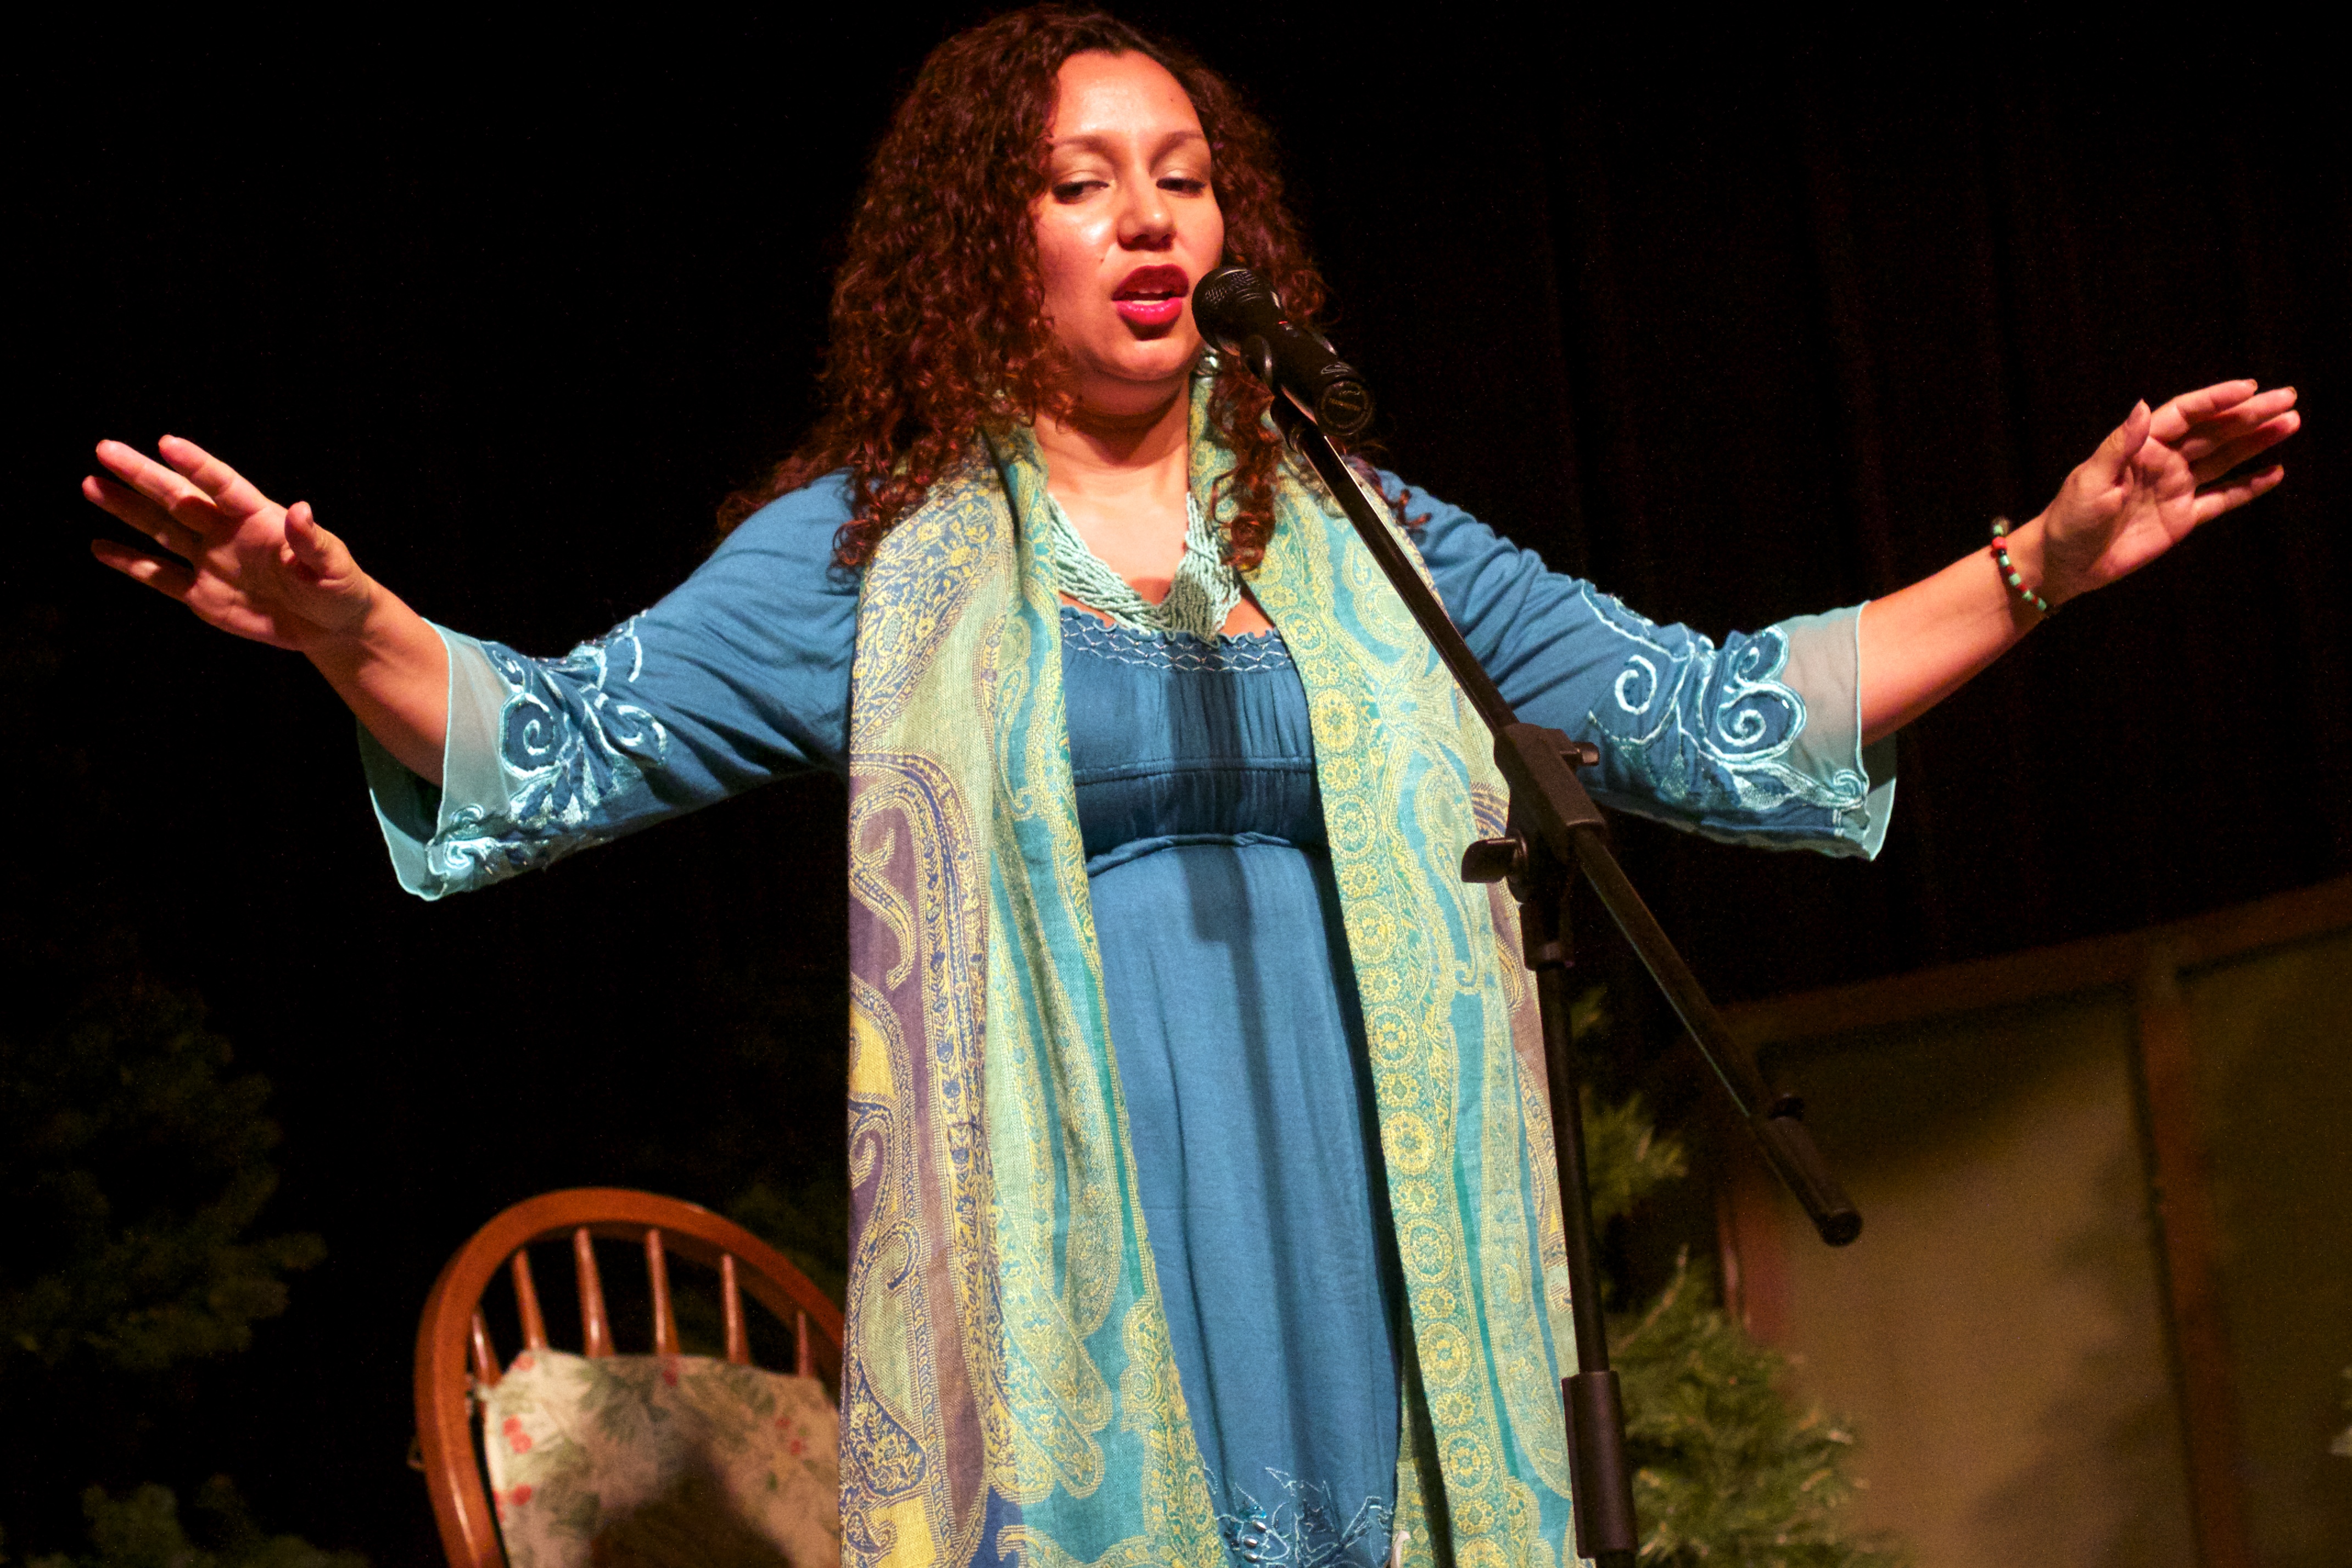
performance art, stage, performance, singing, tellabration, entertainment, performing arts, musical theatre